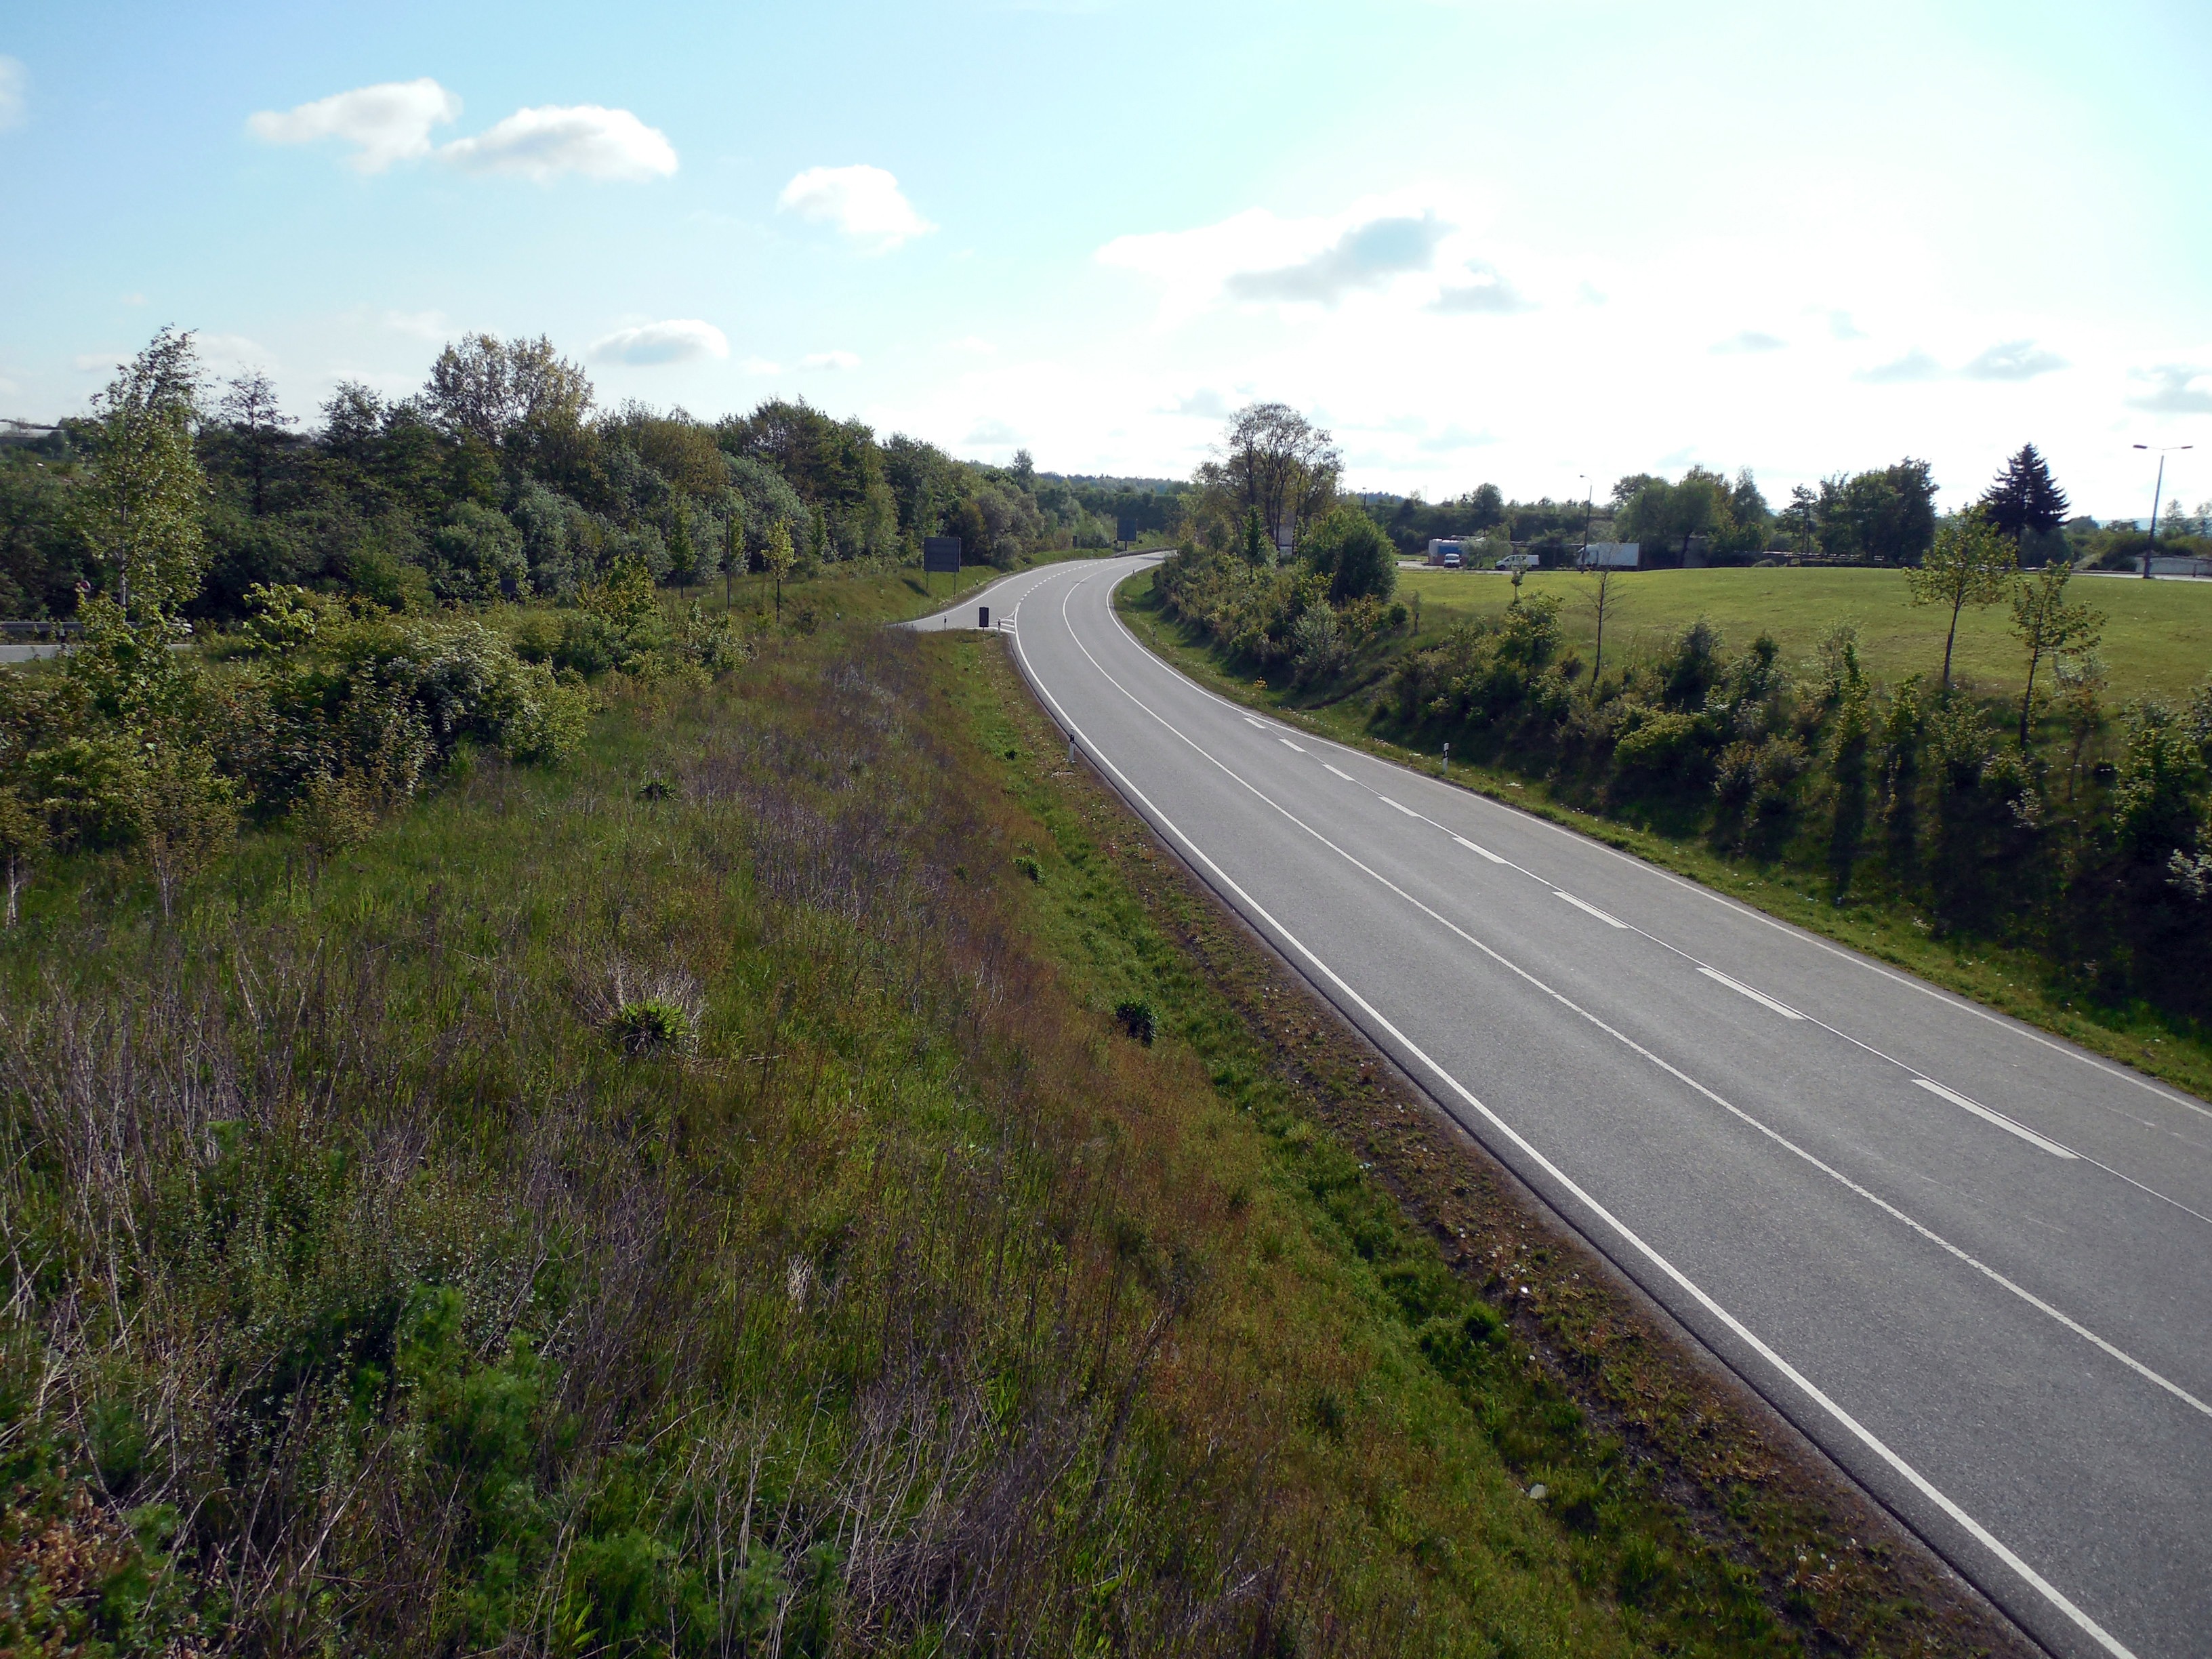
horizon, road, traffic, hill, highway, travel, dirt road, empty, lonely, lane, infrastructure, rural area, mountain pass, controlled access highway